William James Neatby

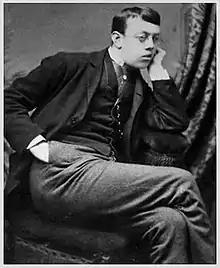
Young W. J. Neatby

William James Neatby (24 May 1860 – 20 April 1910), often W. J. Neatby, was an English architect, designer and artist. He is best known for his designs of architectural ceramics and was Doulton and Co.'s chief ceramic designer. His standout works include the Meat Hall in Harrods (London), and Everard's Printing Works (Bristol).